Answer in natural language. Is chair further away or in front of brown top white leg dining table? Choose between the following options: further away or in front
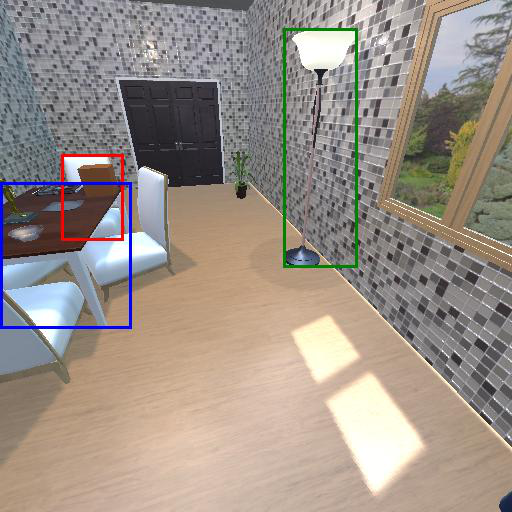
<answer>further away</answer>